Hong Kong cuisine

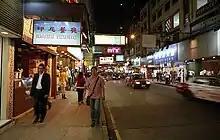
Tsim Sha Tsui, a major food district in Hong Kong

Hong Kong cuisine is mainly influenced by Cantonese cuisine, European cuisines (especially British cuisine) and non-Cantonese Chinese cuisines (especially Hakka, Teochew, Hokkien and Shanghainese), as well as Japanese, Korean and Southeast Asian cuisines, due to Hong Kong's past as a British colony and a long history of being an international port of commerce. Complex combinations and international gourmet expertise have given Hong Kong the labels of "Gourmet Paradise" and "World's Fair of Food".